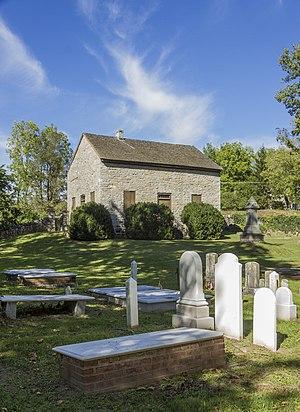
Old Chapel et cimetière près de Millwood et Boyce, Virginie, Etats-Unis This is an image of a place or building that is listed on the National Register of Historic Places in the United States of America. Its reference number is 73002004